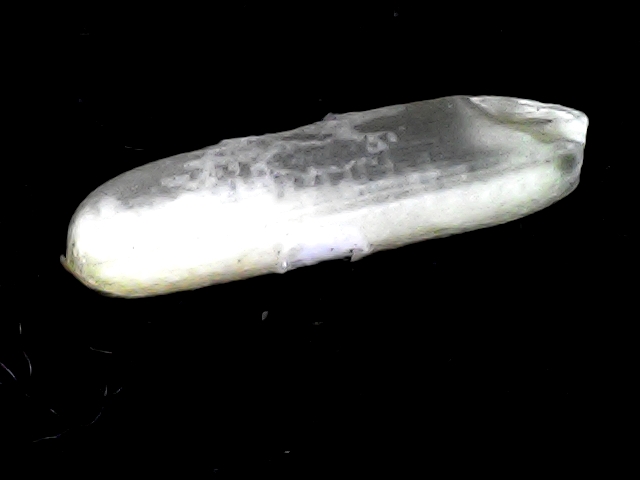
Rice variety: BD57